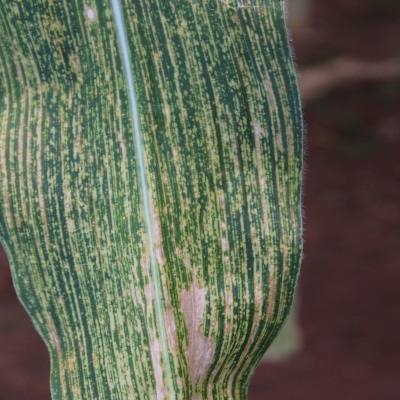
Crop: Maize
Condition: leaf blight